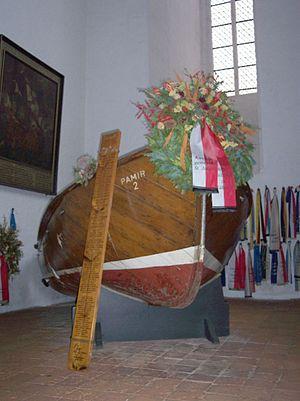
Le Pamir est l’un des Flying P-Liners, les fameux voiliers de la compagnie de transport maritime allemande F. Laeisz.